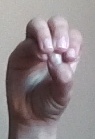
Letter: ha